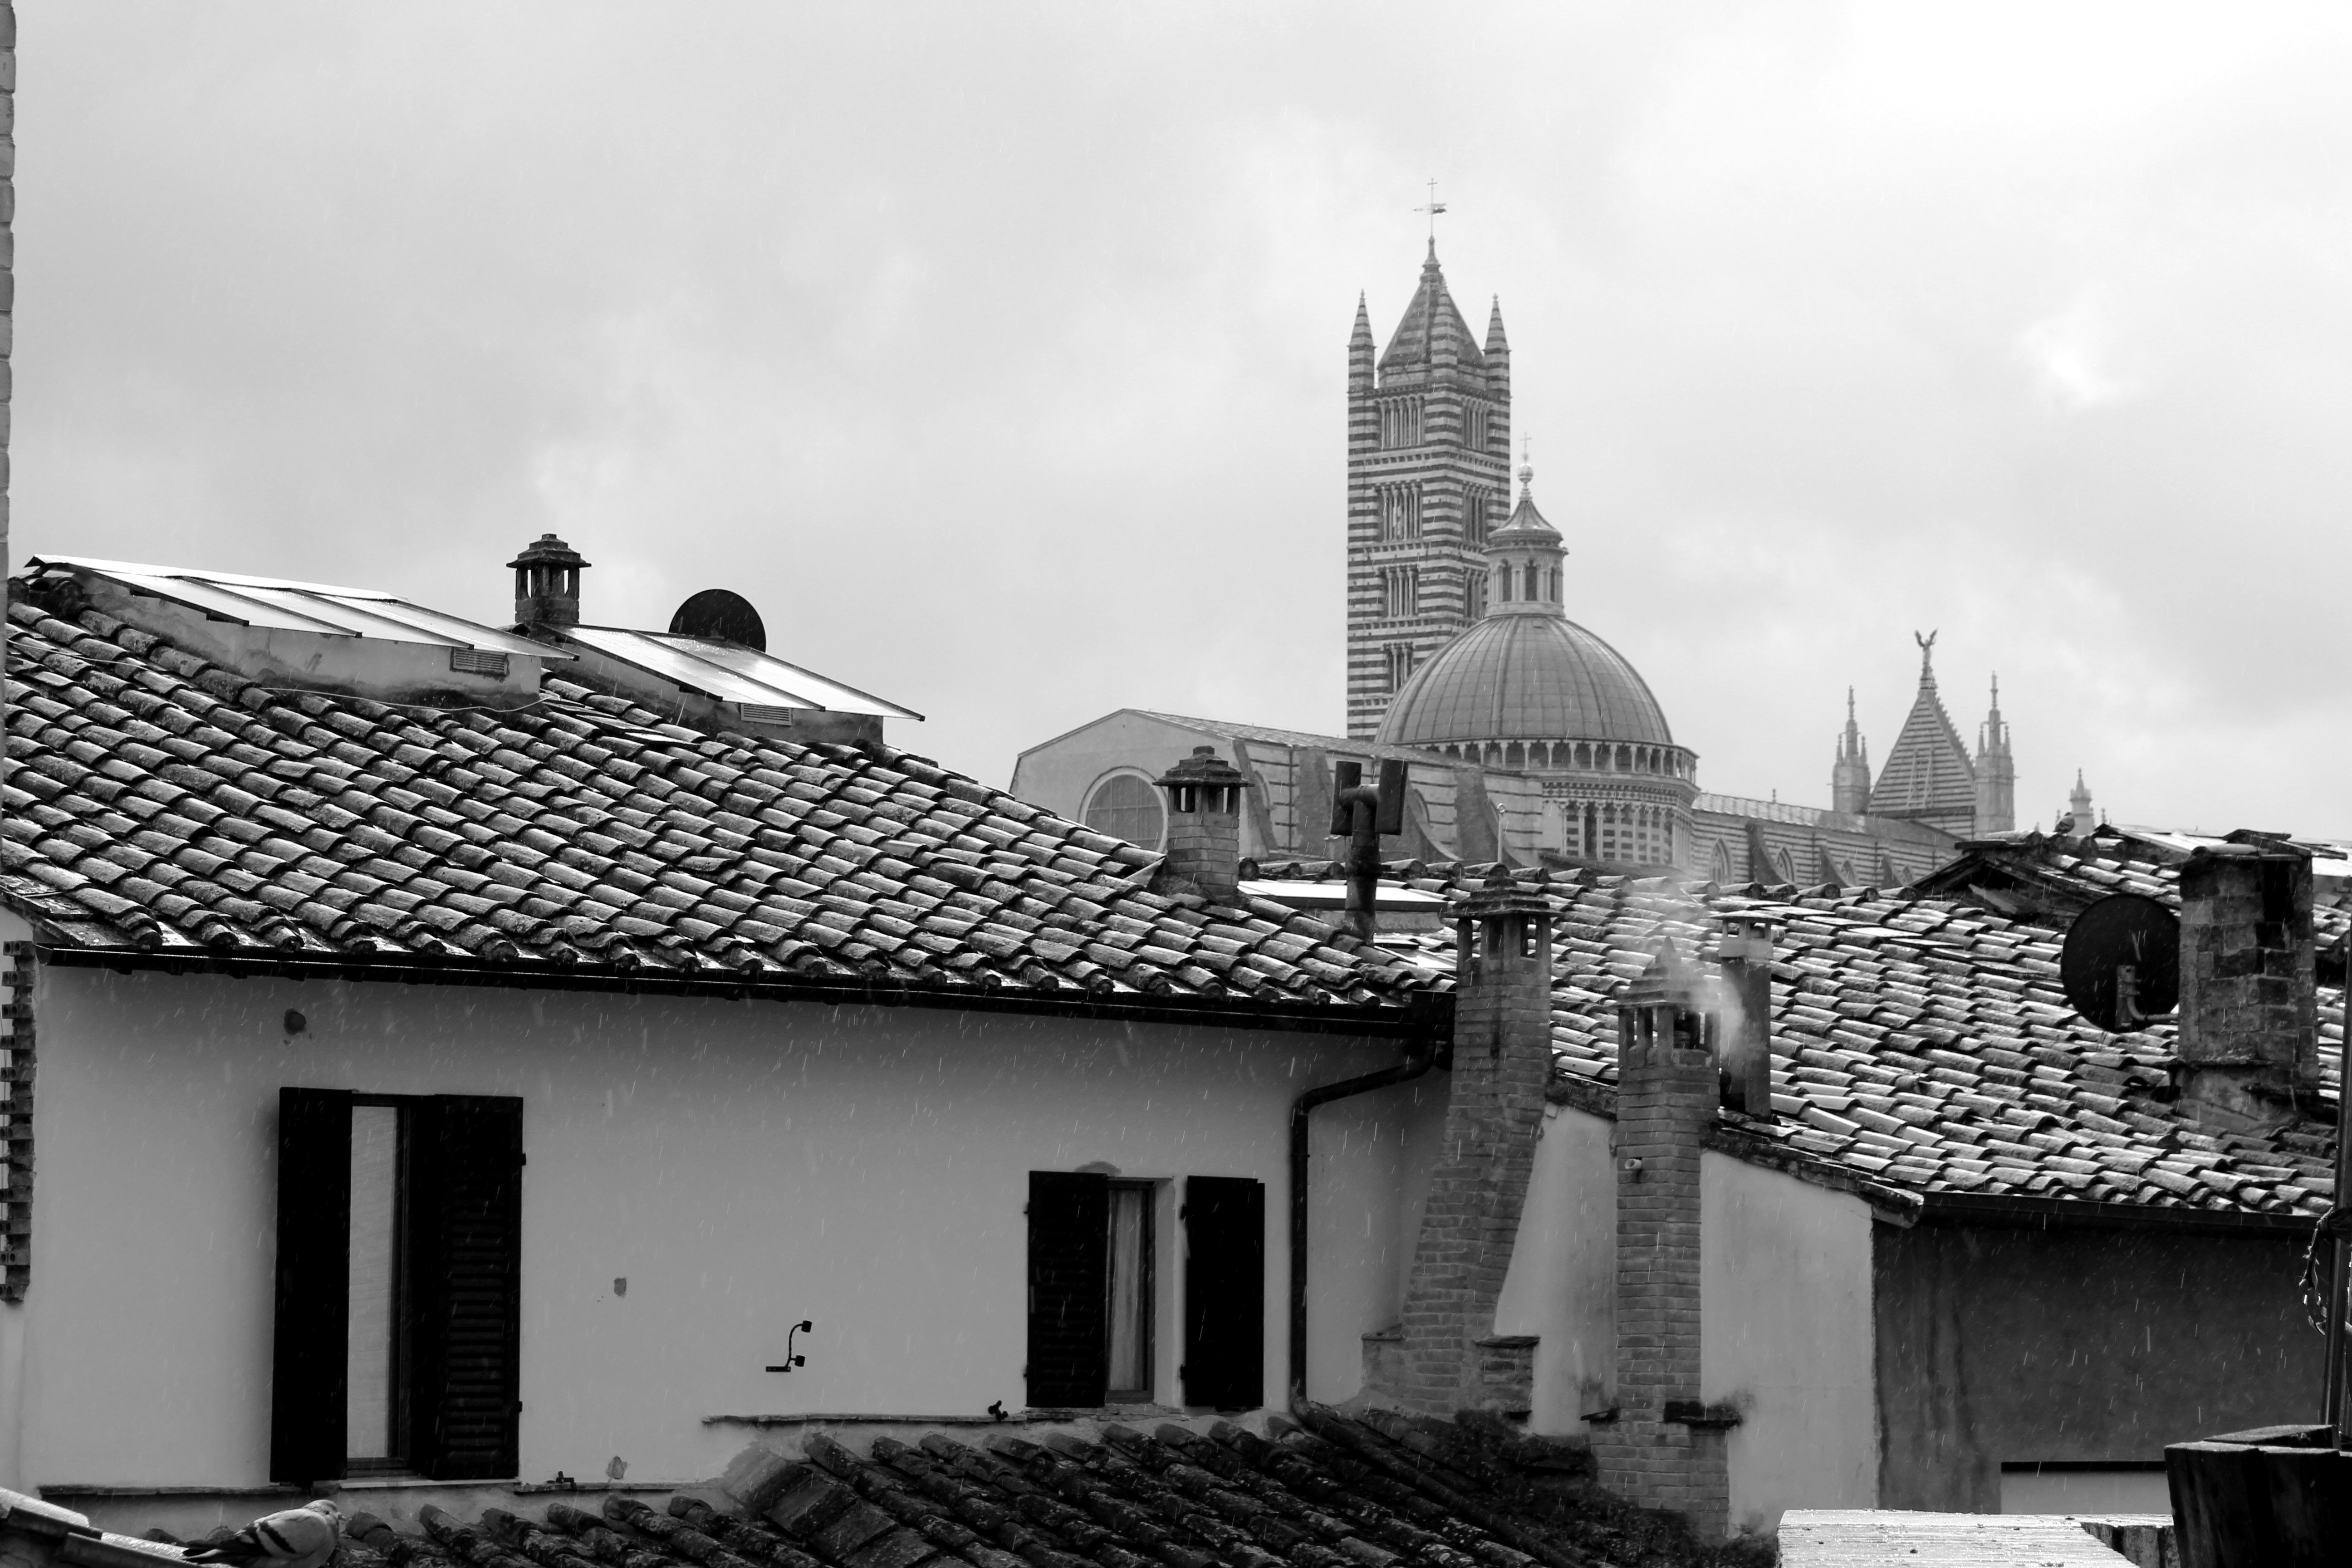
black and white, architecture, white, street, photography, house, rain, building, city, italy, church, black, monochrome, urban area, monochrome photography, human settlement